Duchy of Krnov

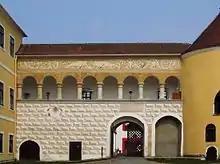
Krnov Castle

When Duke Nicholas II died in 1365, his eldest son John I inherited the Duchy of Racibórz, while the Duchy of Opava from 1367 was ruled jointly by him and his younger brothers Nicholas III, Wenceslaus I and Přemek I. When in 1377 the brothers finally divided their Opava heritage, the eldest, John I, received the newly established Duchy of Krnov together with the Bruntál estates. Upon his death in 1380/82, Racibórz, Krnov and Bruntál were inherited by his elder son John II "the Iron".